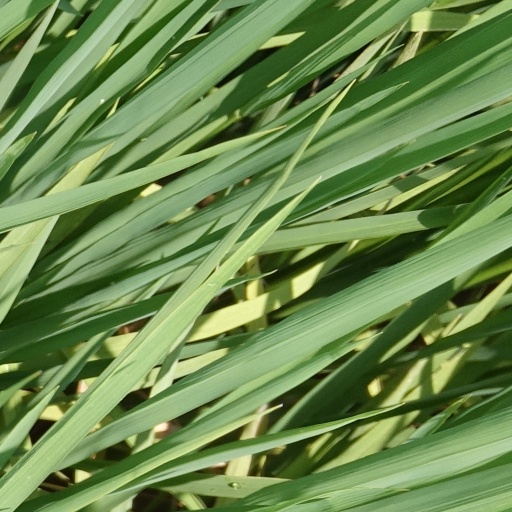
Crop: rice